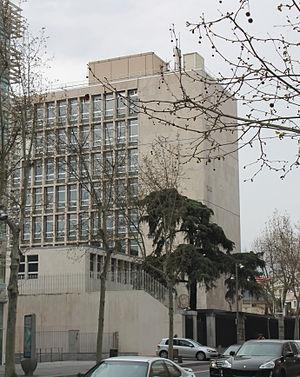
Voici les représentations diplomatiques des États-Unis à l'étranger :